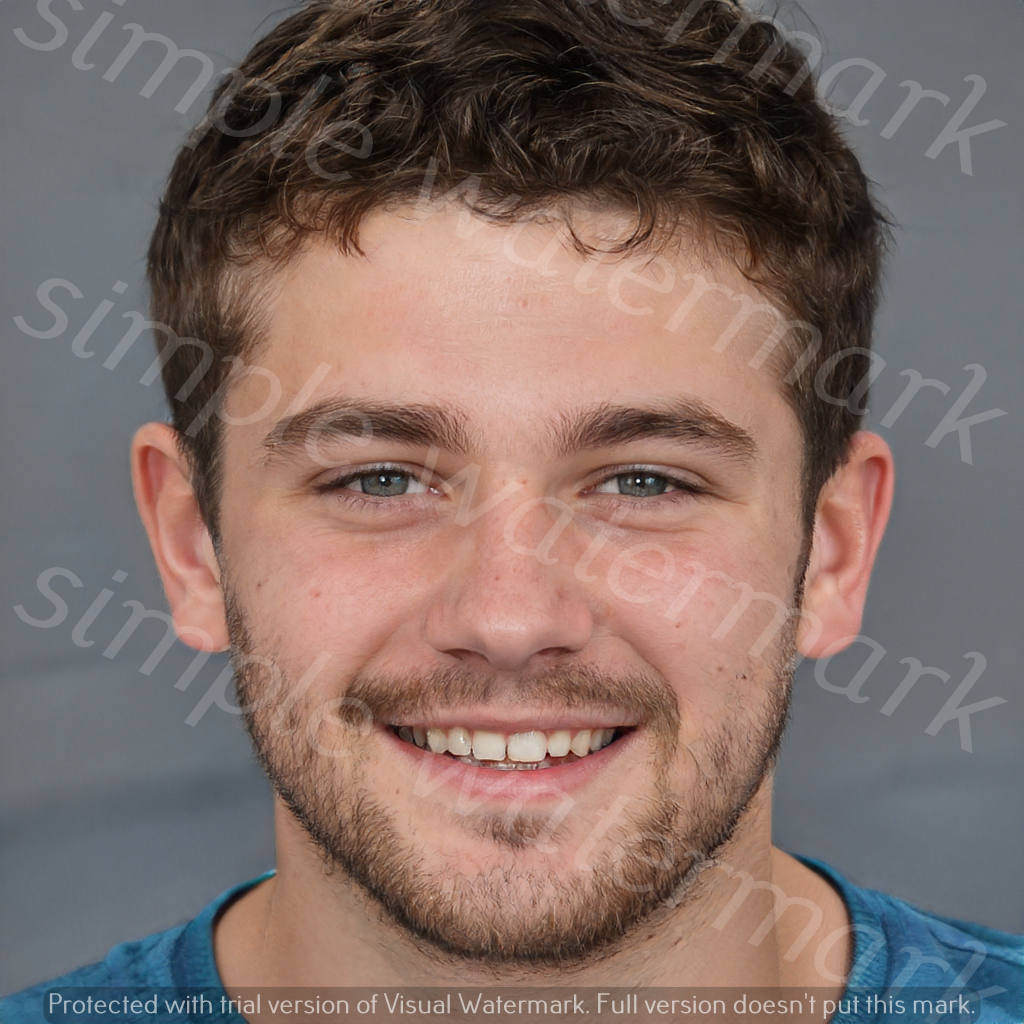
Label: Watermark